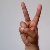
The image shows a hand gesture representing the letter 'V' in Indian Sign Language.